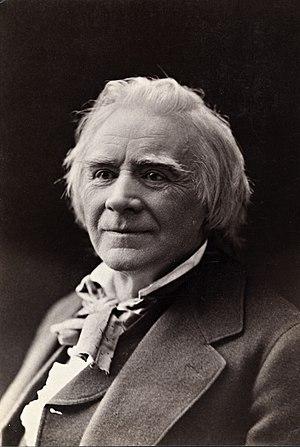
Ole Bornemann Bull, né le 5 février 1810 à Bergen et mort le 17 août 1880 à Lysøen, est un violoniste et compositeur norvégien.